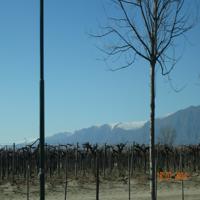
Weather: sun or clear